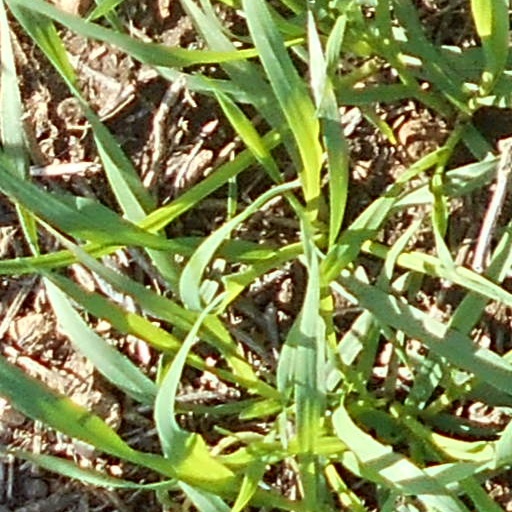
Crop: wheat